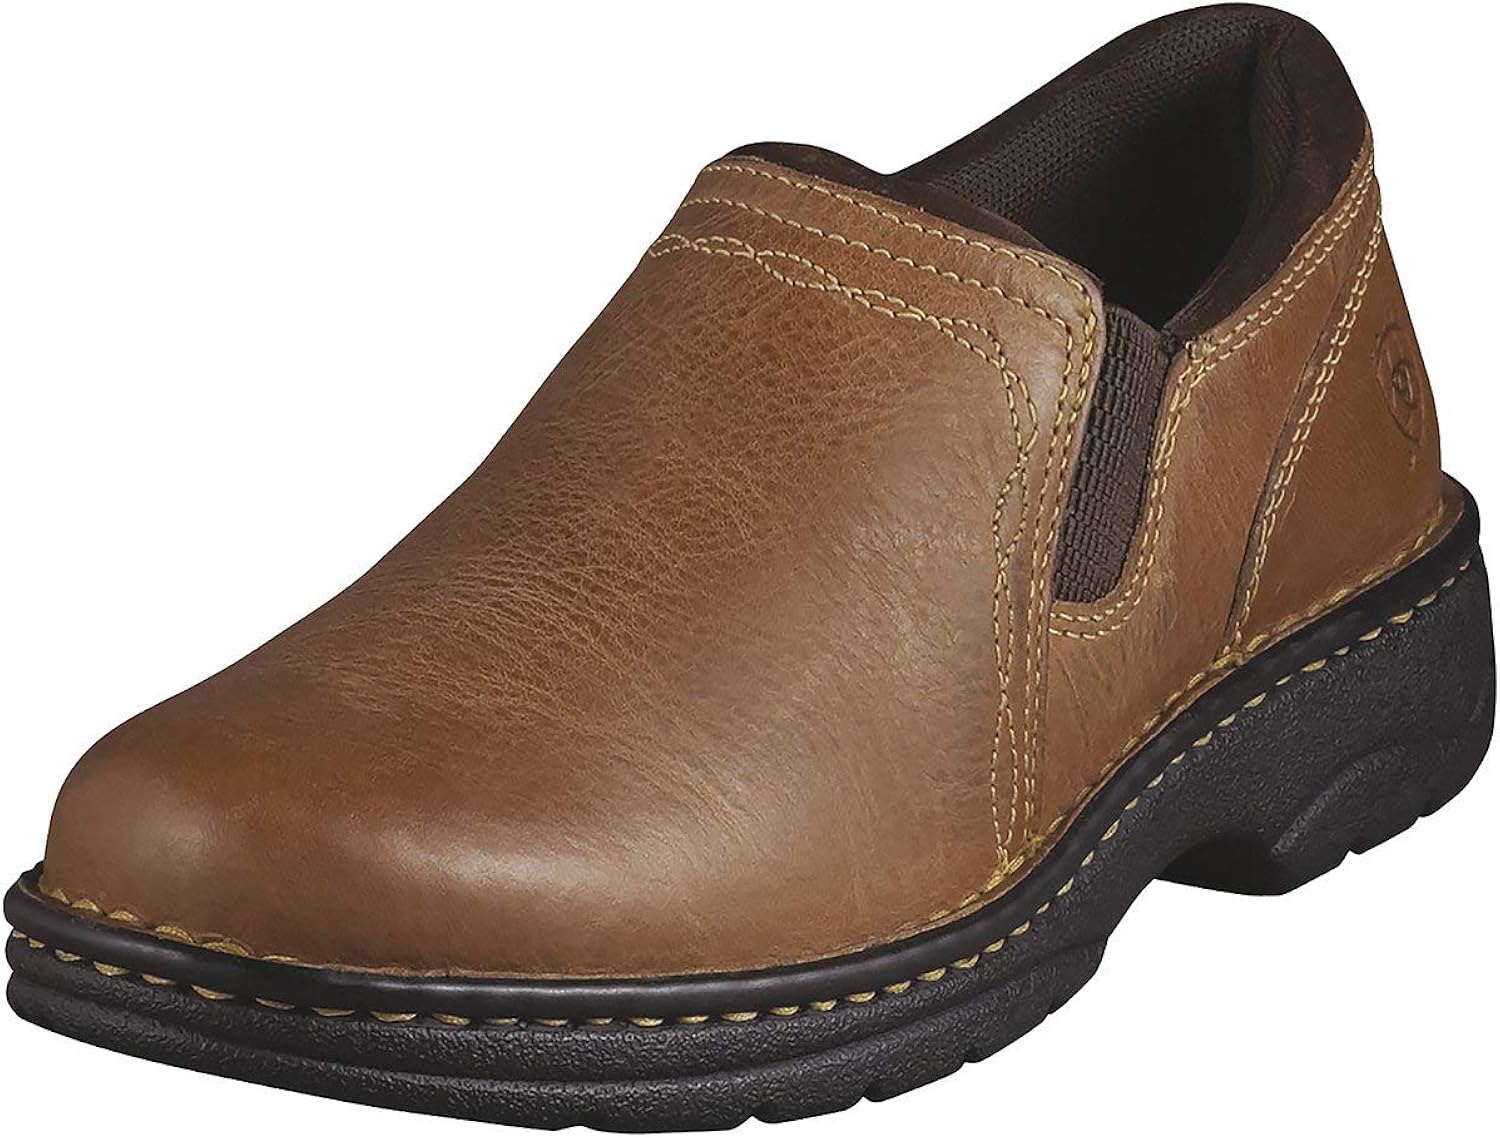
ARIAT Women's Loden
Category: AMAZON FASHION
LodenA comfortable, good-looking pull-on that's easy to wear and not afraid to work. Flexible, cushioned construction, a padded suede collar, and Ariat's 4LRâ„ technology keep feet comfortable. Contrast stitching and full-grain leather round out the look.
Features: Imported | Rubber sole